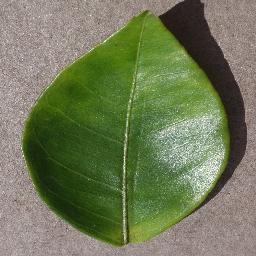
Label: Orange___Haunglongbing_(Citrus_greening)